Manitou River (Quebec)

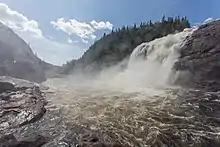
Another of the waterfalls

The coastal plain extends up to from the river mouth and contains a large number of peat bogs, although only three are more than .